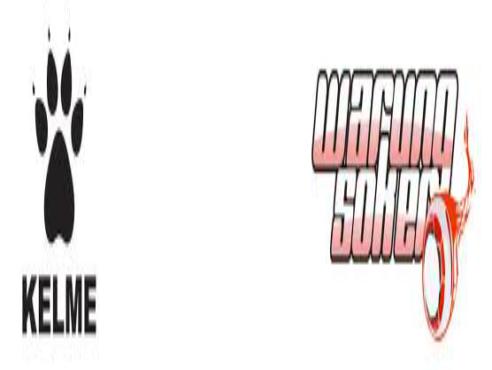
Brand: Kelme
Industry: Sports